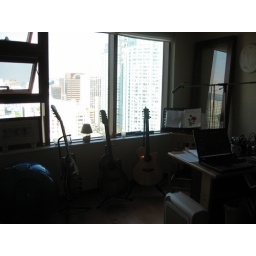
Jesse s guitar home in office